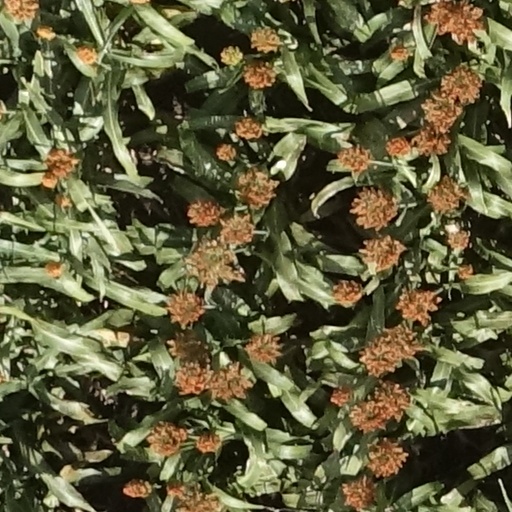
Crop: sorghum